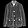
Label: Coat